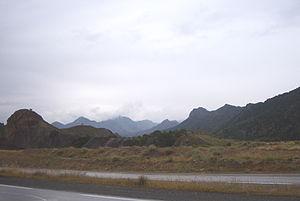
Montagne des Bibans
Les Bibans sont une chaîne de montagnes du Nord de l'Algérie qui culminent à 1 862 mètres d'altitude, entre la vallée du fleuve Sahel-Soummam et les hautes plaines de la Medjana dans la « Petite Kabylie » et constituant une partie de l'Atlas tellien.